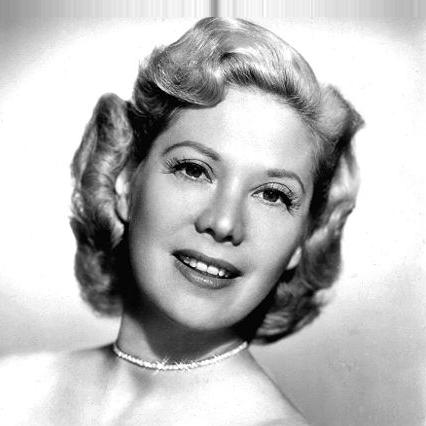
Age: 34